Manned Orbiting Laboratory

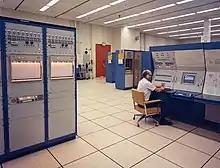
MOL computer center

Within weeks of Johnson's announcement of the MOL program, it was facing budget cuts. In November 1965, Flax arbitrarily cut US$20 million (equivalent to $ in ) from the MOL program's fiscal year 1967 budget, bringing it down to US$374 million (equivalent to $ million in ). Brown learned that McNamara intended to limit the program to US$150 million (equivalent to $ million in ) in fiscal year 1967, the same allocation as in fiscal year 1966, in response to the rising cost of the Vietnam War. In August 1965, the first uncrewed qualification flight had been expected to take place in late 1968, with the first crewed mission in early 1970, on the assumption that engineering development would commence in January 1966. Since this was now unlikely, McNamara saw no reason to continue with the original budget. Brown examined the schedules, advising McNamara that a crewed mission in April 1969 would require a minimum of US$294 million (equivalent to $ million in ) in fiscal year 1967, and that the minimum budget that the MOL program required was US$230 million (equivalent to $ million in ), which would impose a delay of the first flight of three to eighteen months. McNamara was unmoved, and US$150 million (equivalent to $ million in ) was the sum requested in the budget submitted to Congress in January 1966.